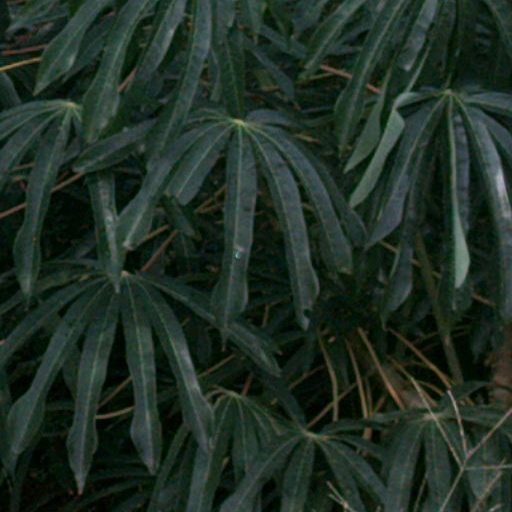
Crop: cassava